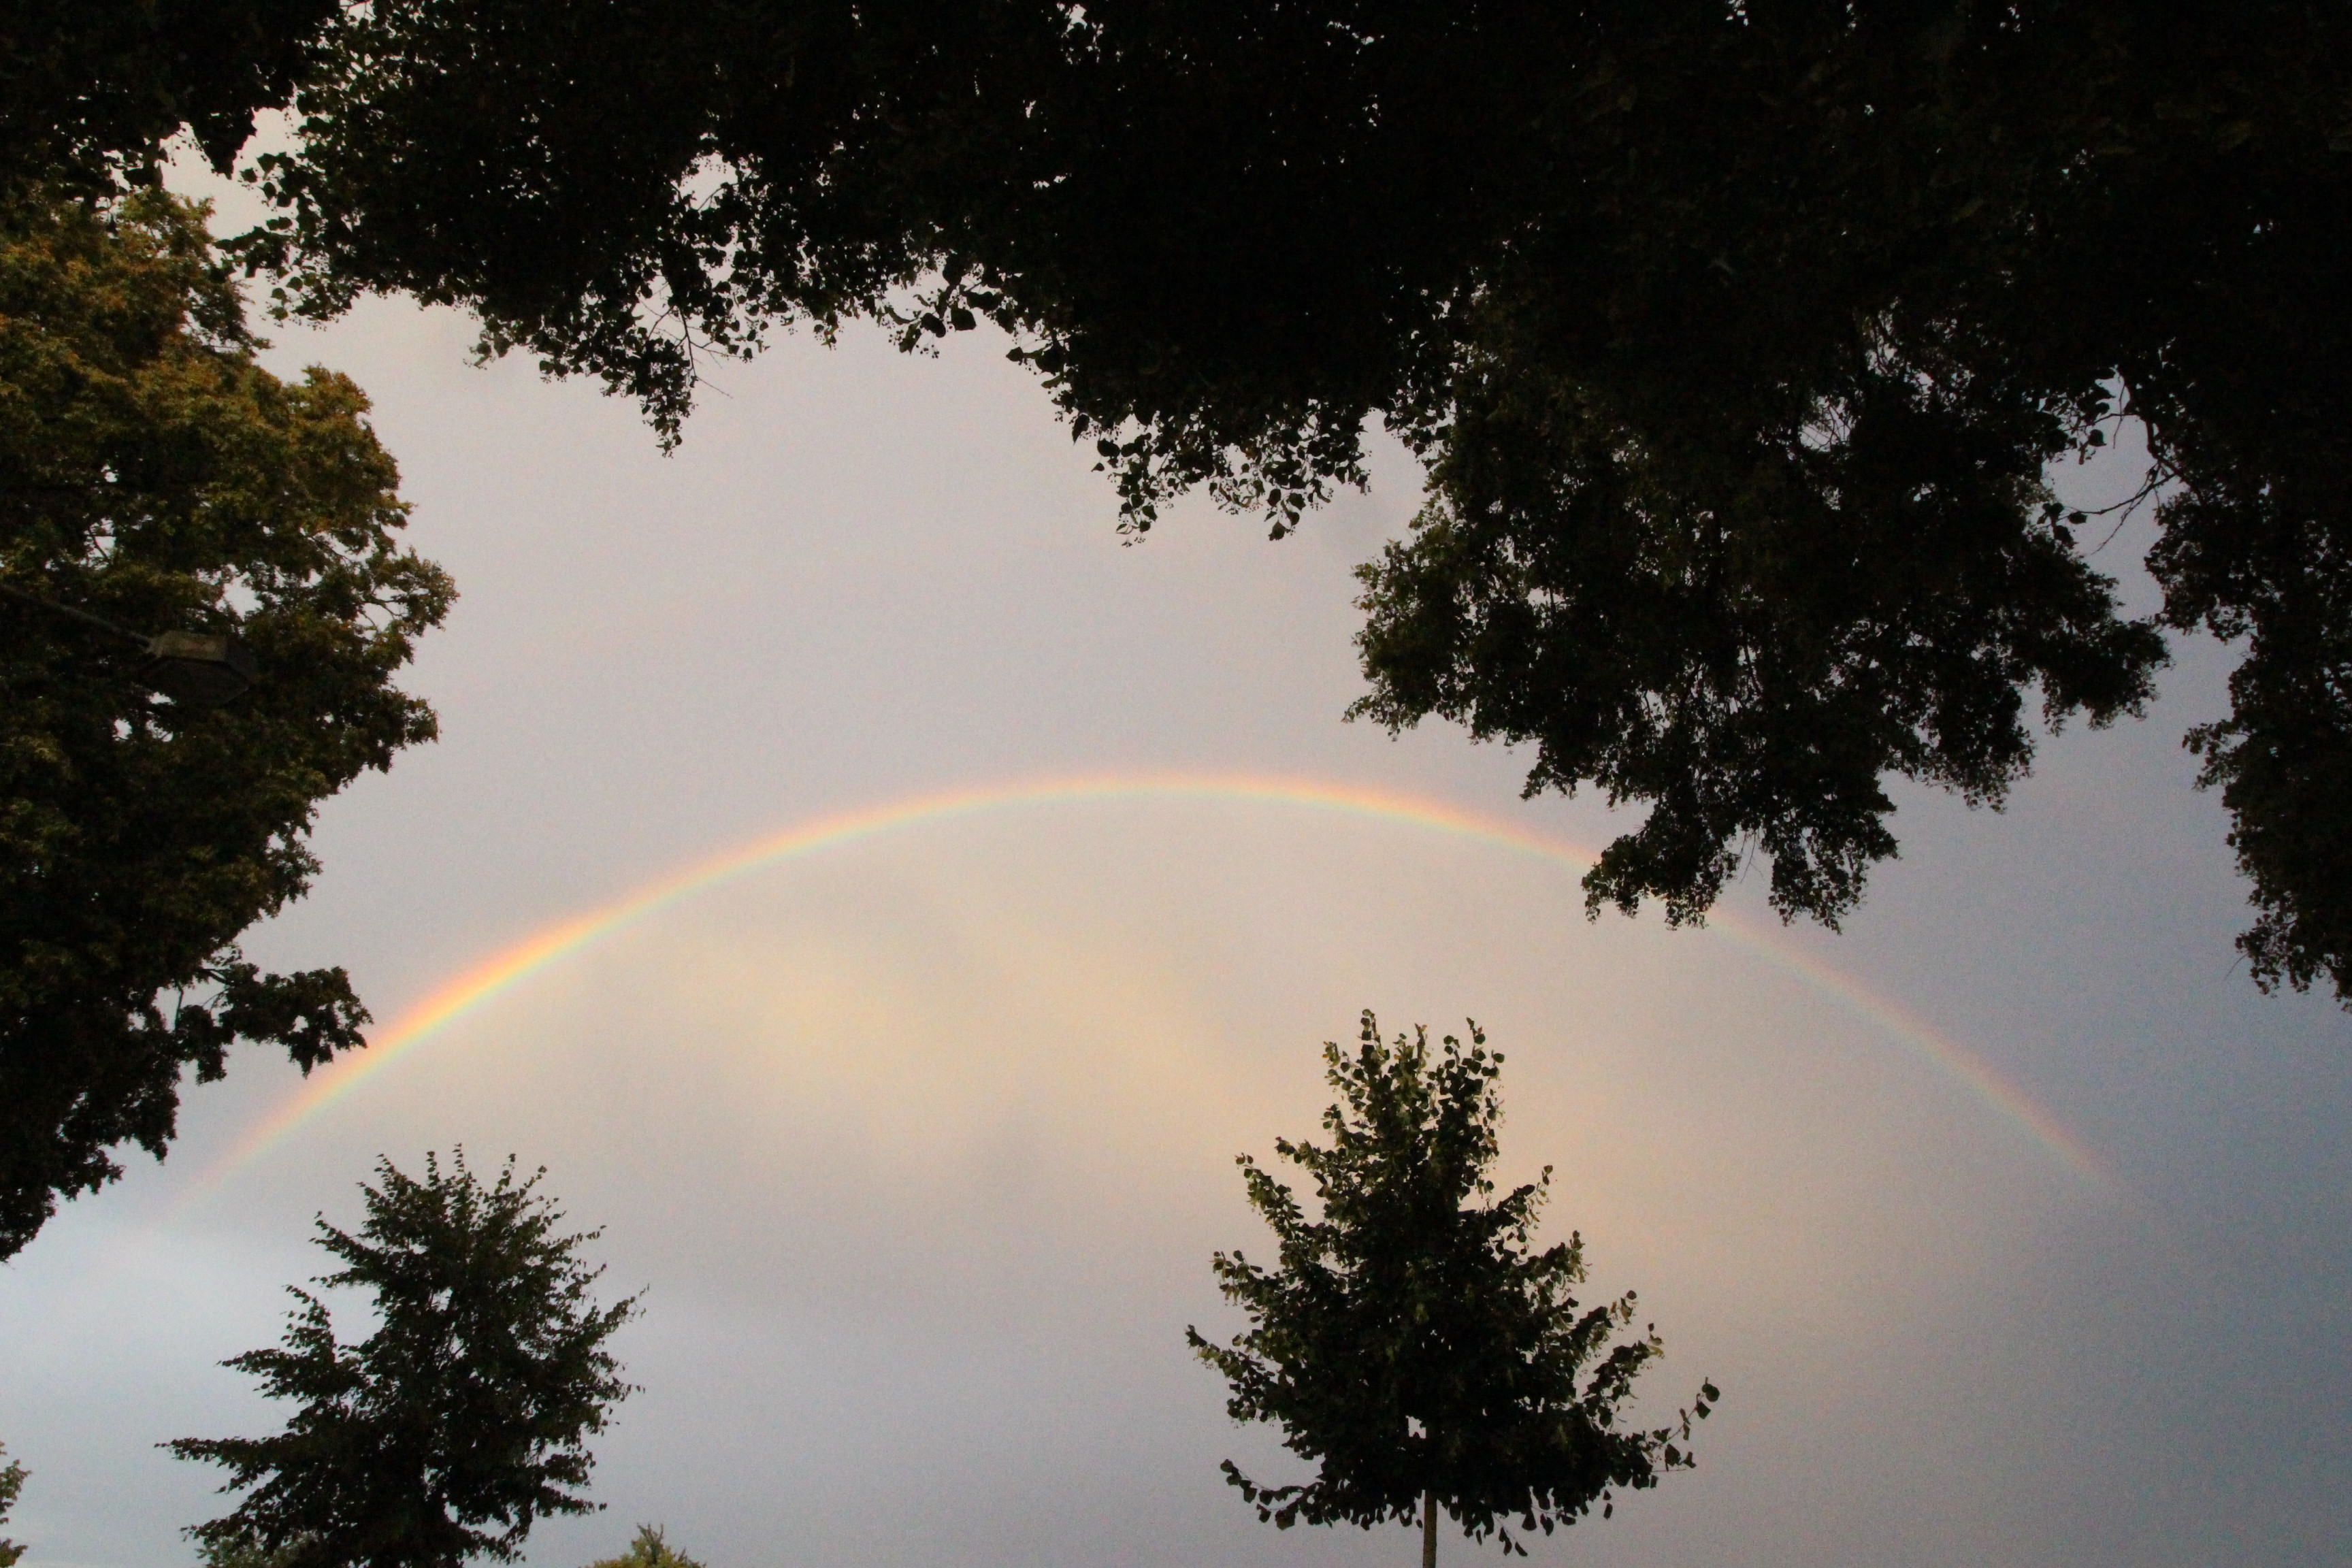
rainbow, sky, nature, atmosphere, tree, cloud, morning, meteorological phenomenon, daytime, sunlight, evening, branch